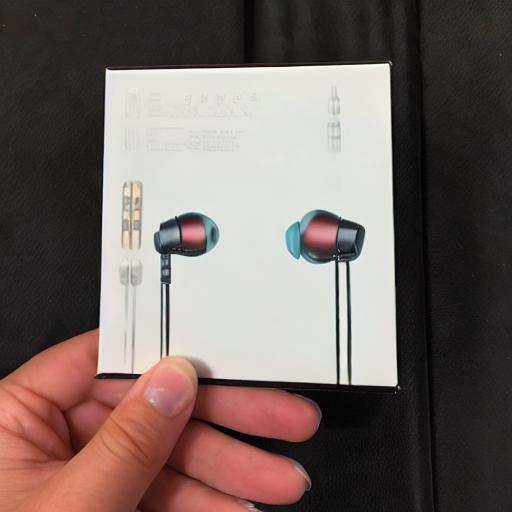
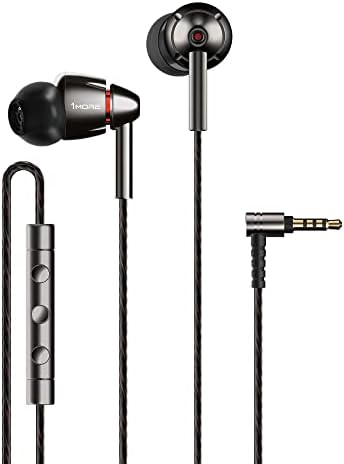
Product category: headphones
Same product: no